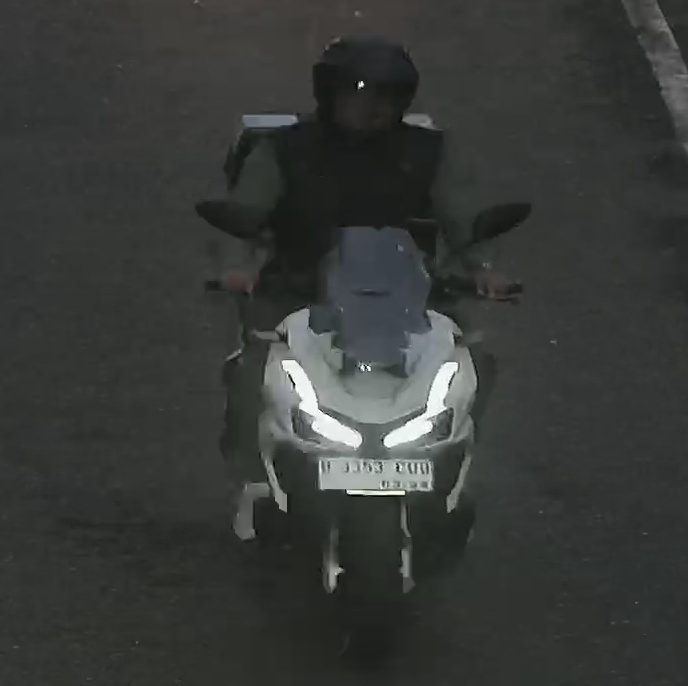
person-with-helmet: 1
person-without-helmet: 0